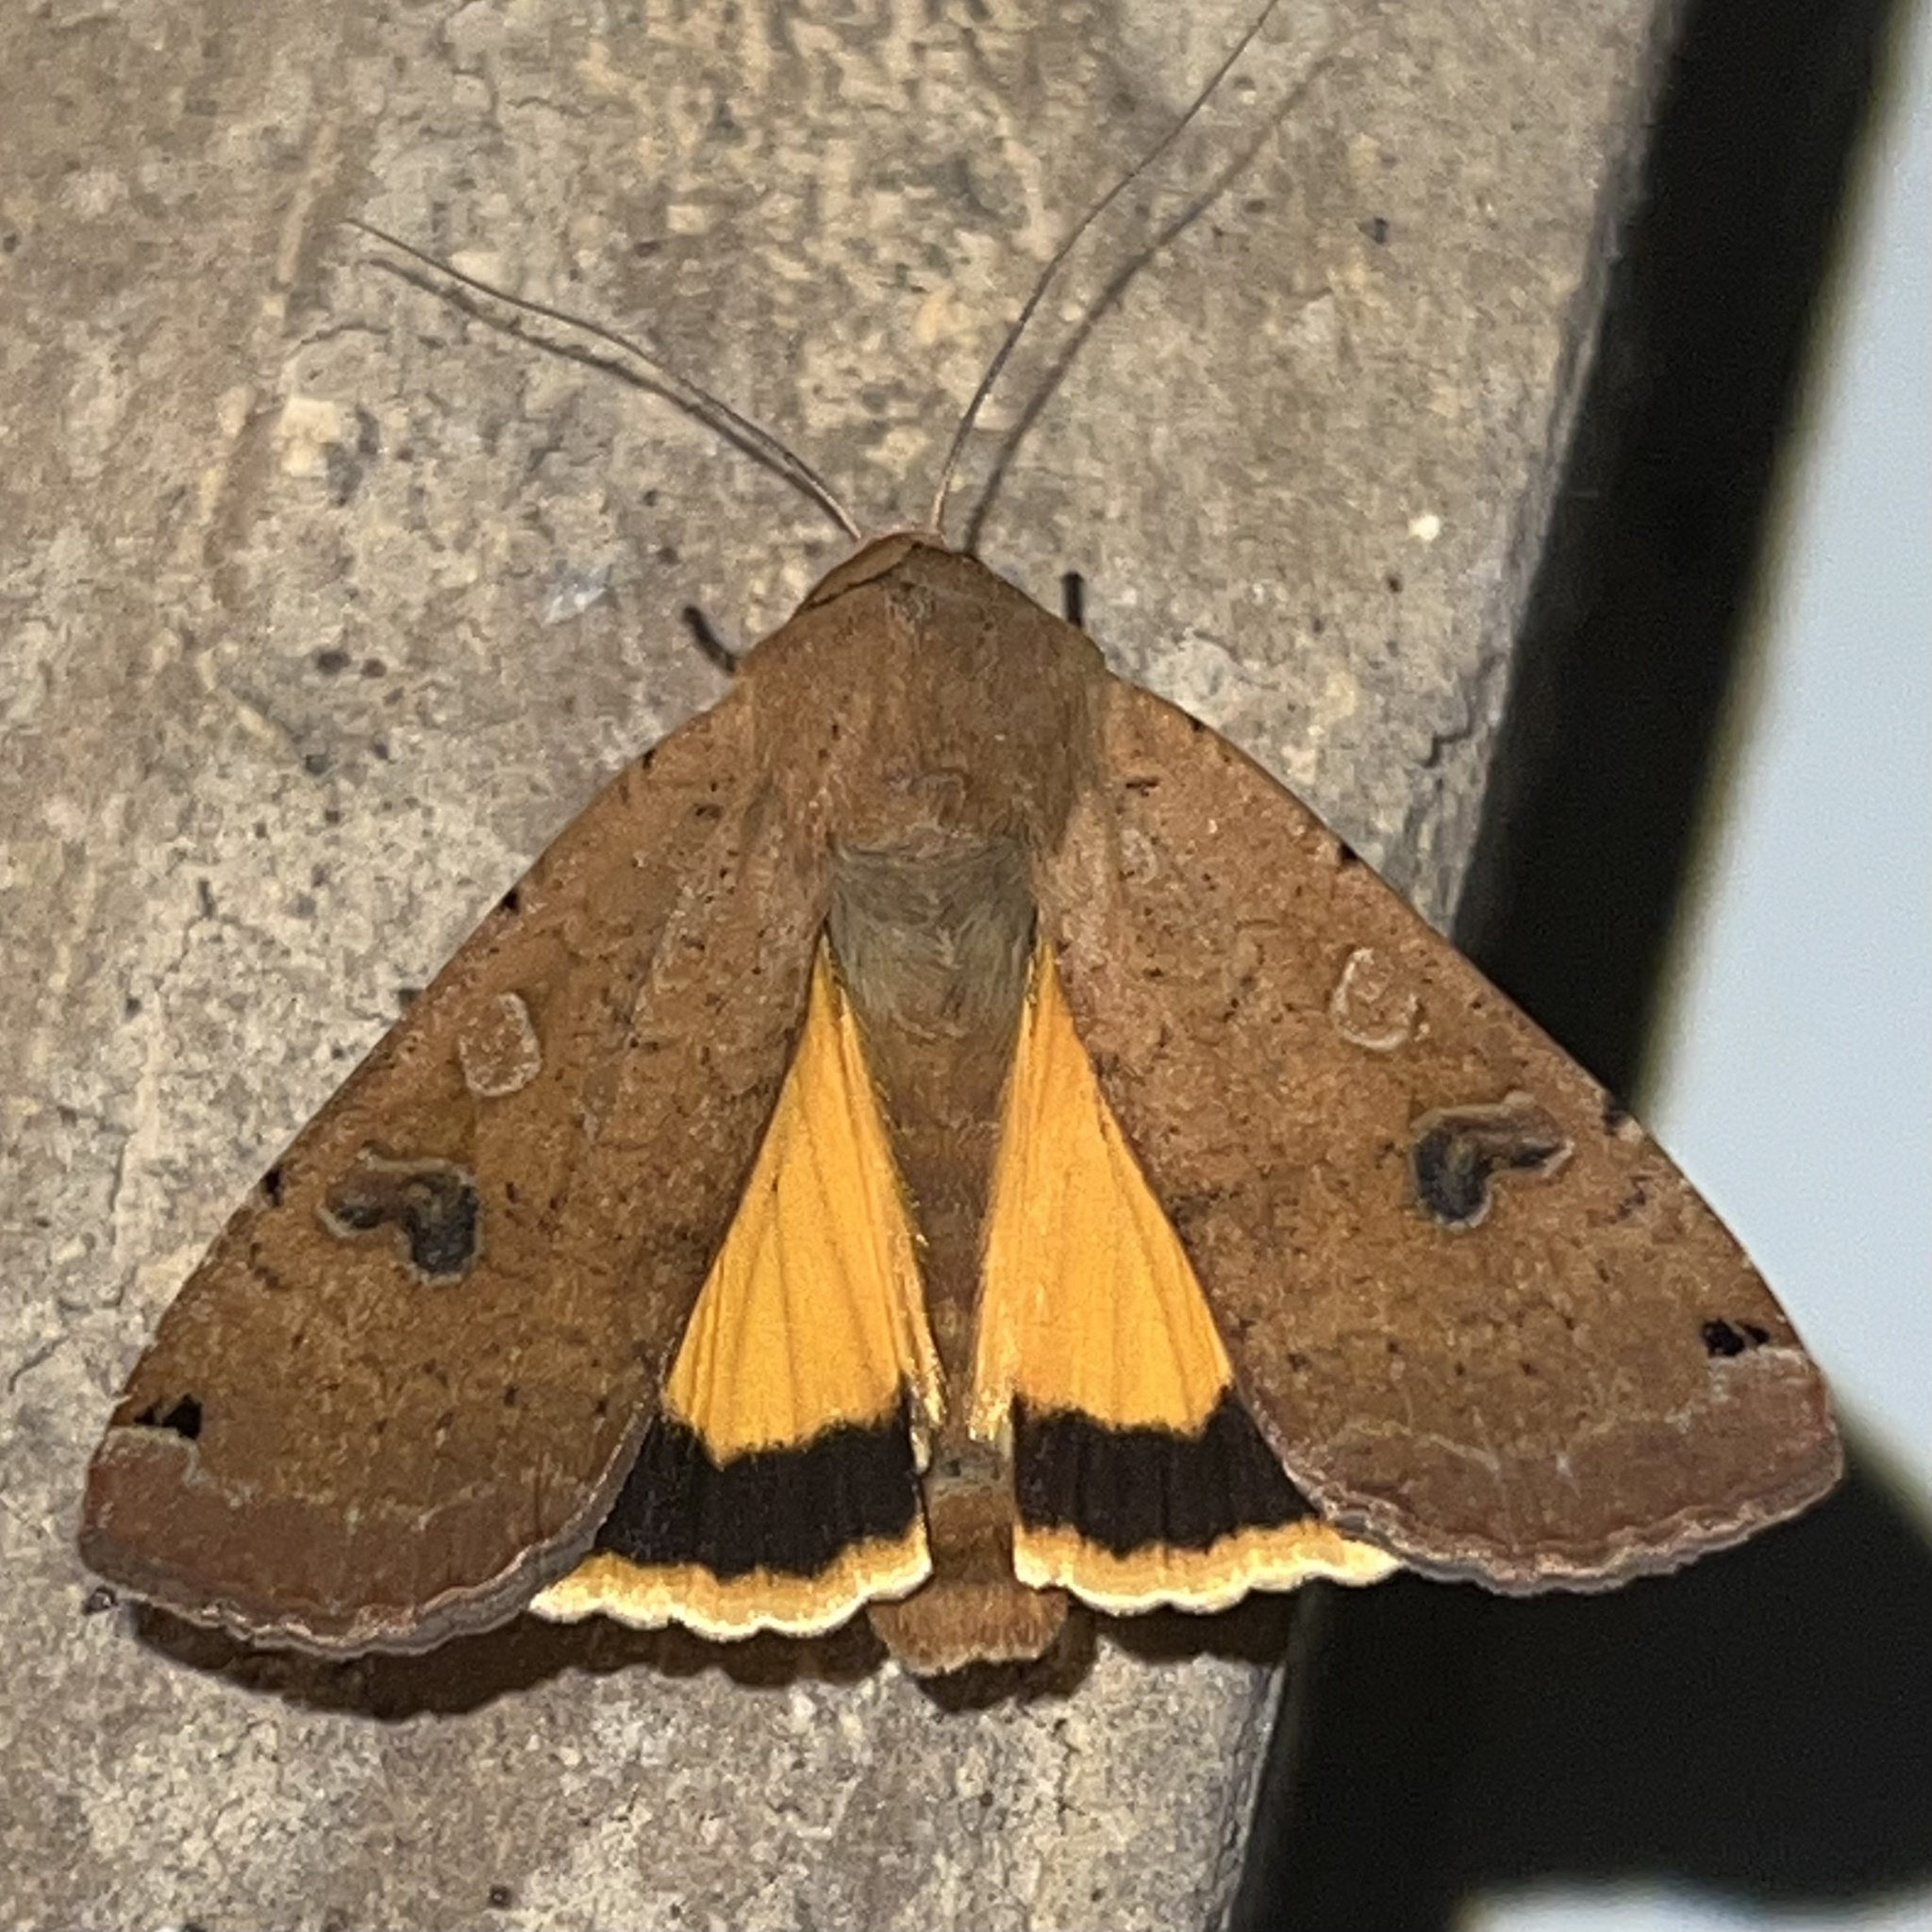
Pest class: cutworms